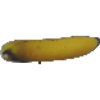
Label: Banana 1